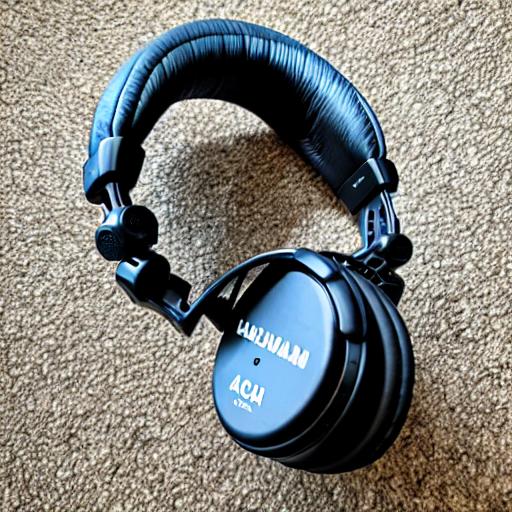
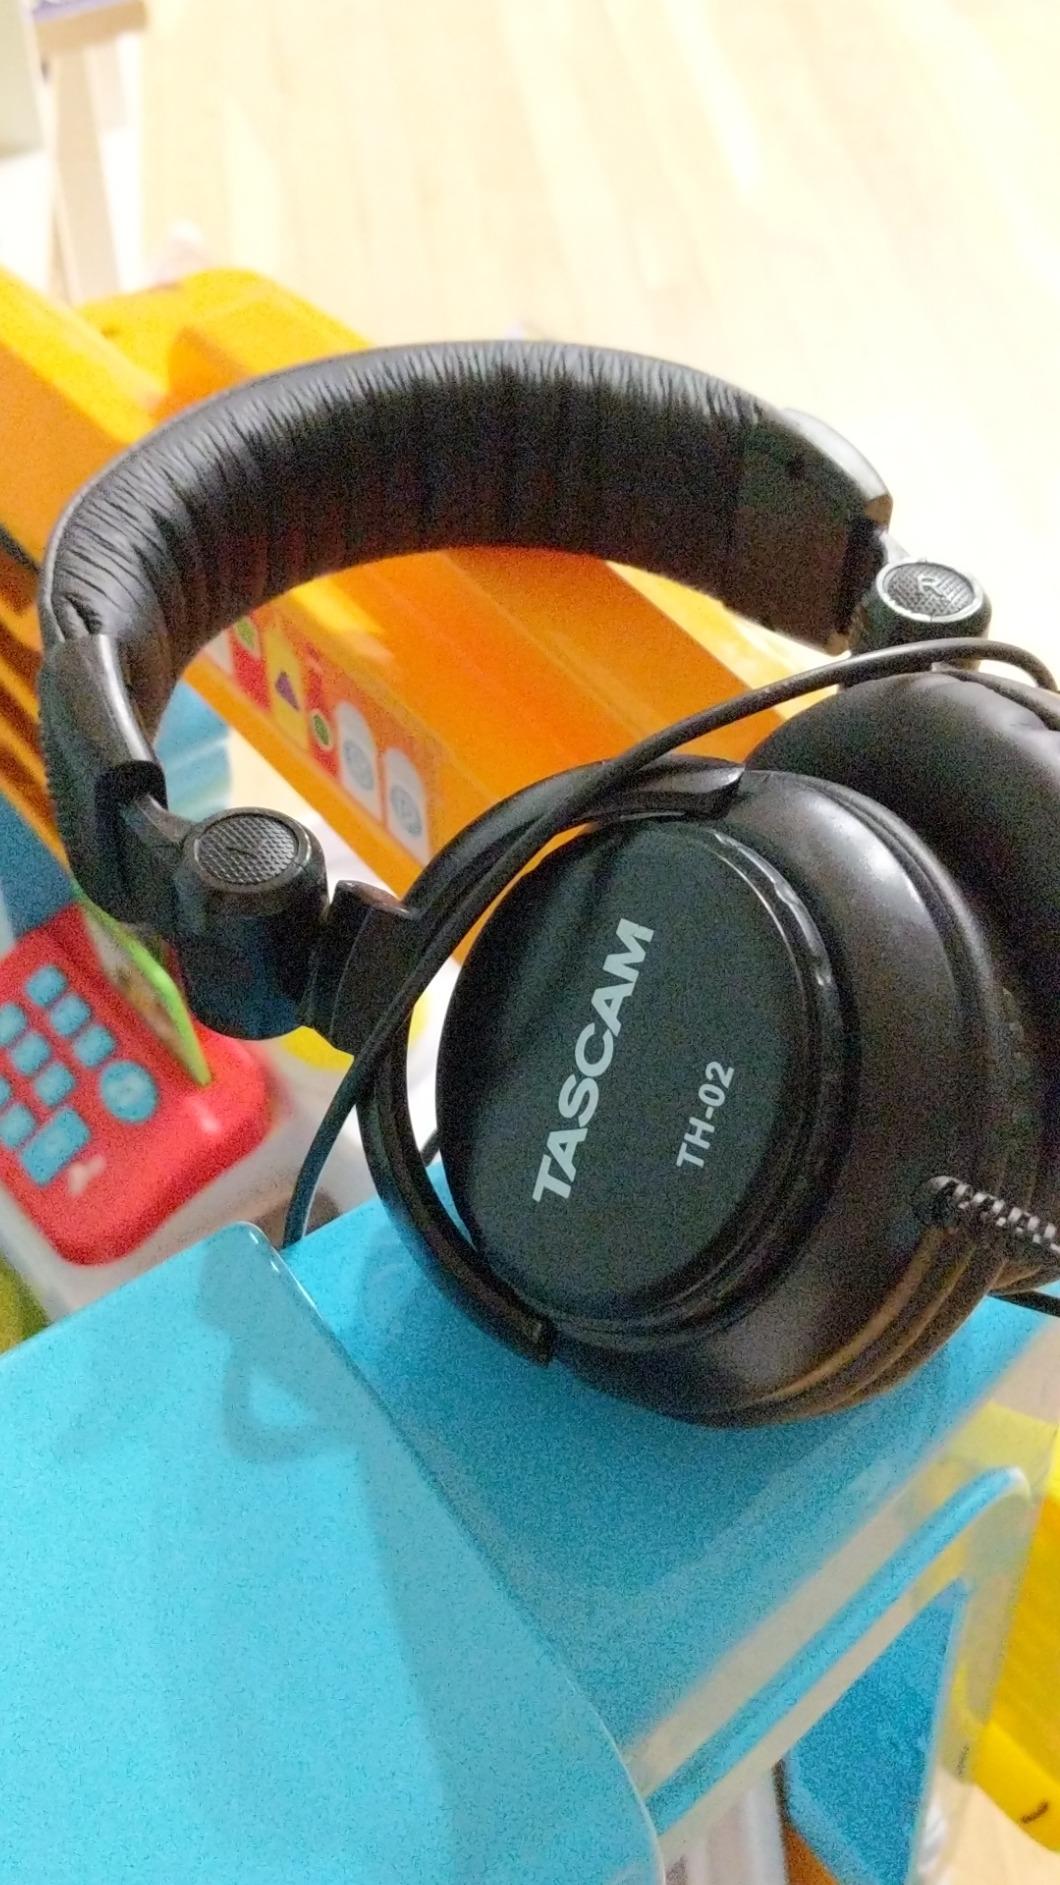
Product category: headphones
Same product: no